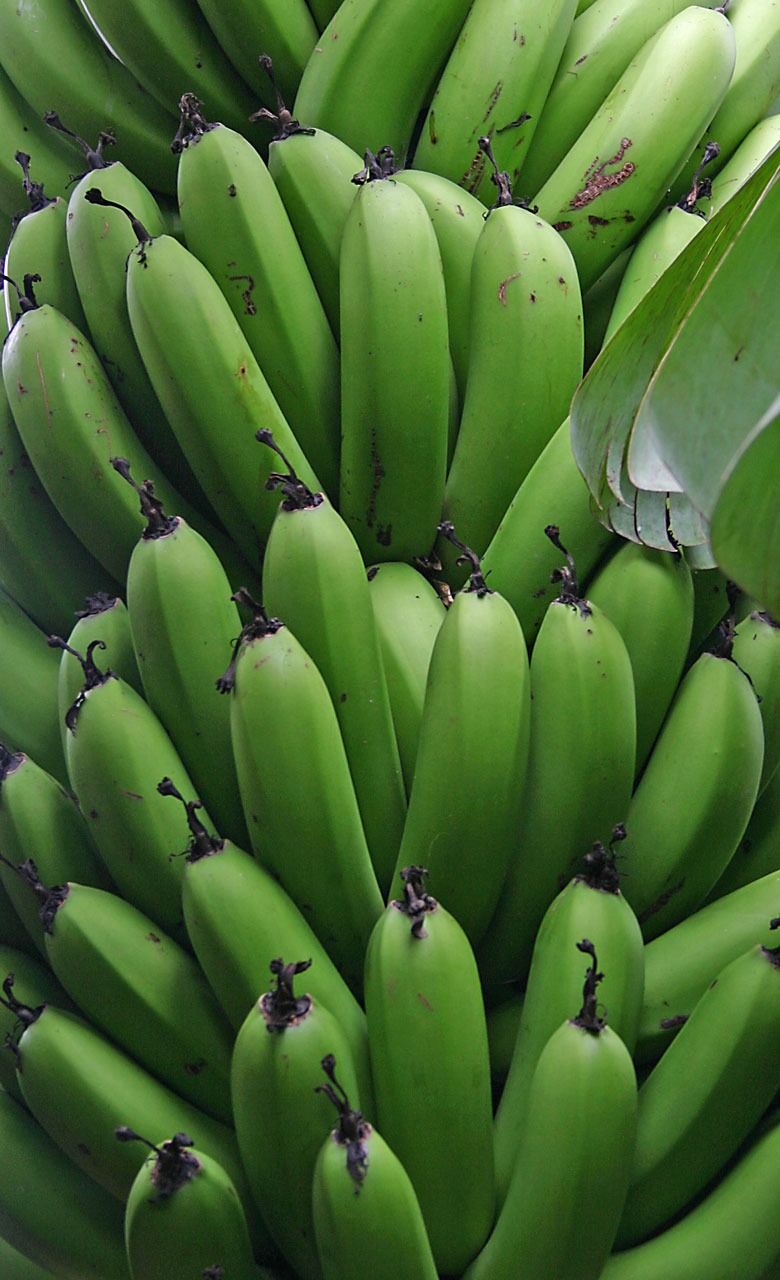
plant, bunch, fruit, flower, food, green, produce, crop, tropical, botany, banana, flora, flowering plant, unripe, land plant, nopal, banana family, cooking plantain